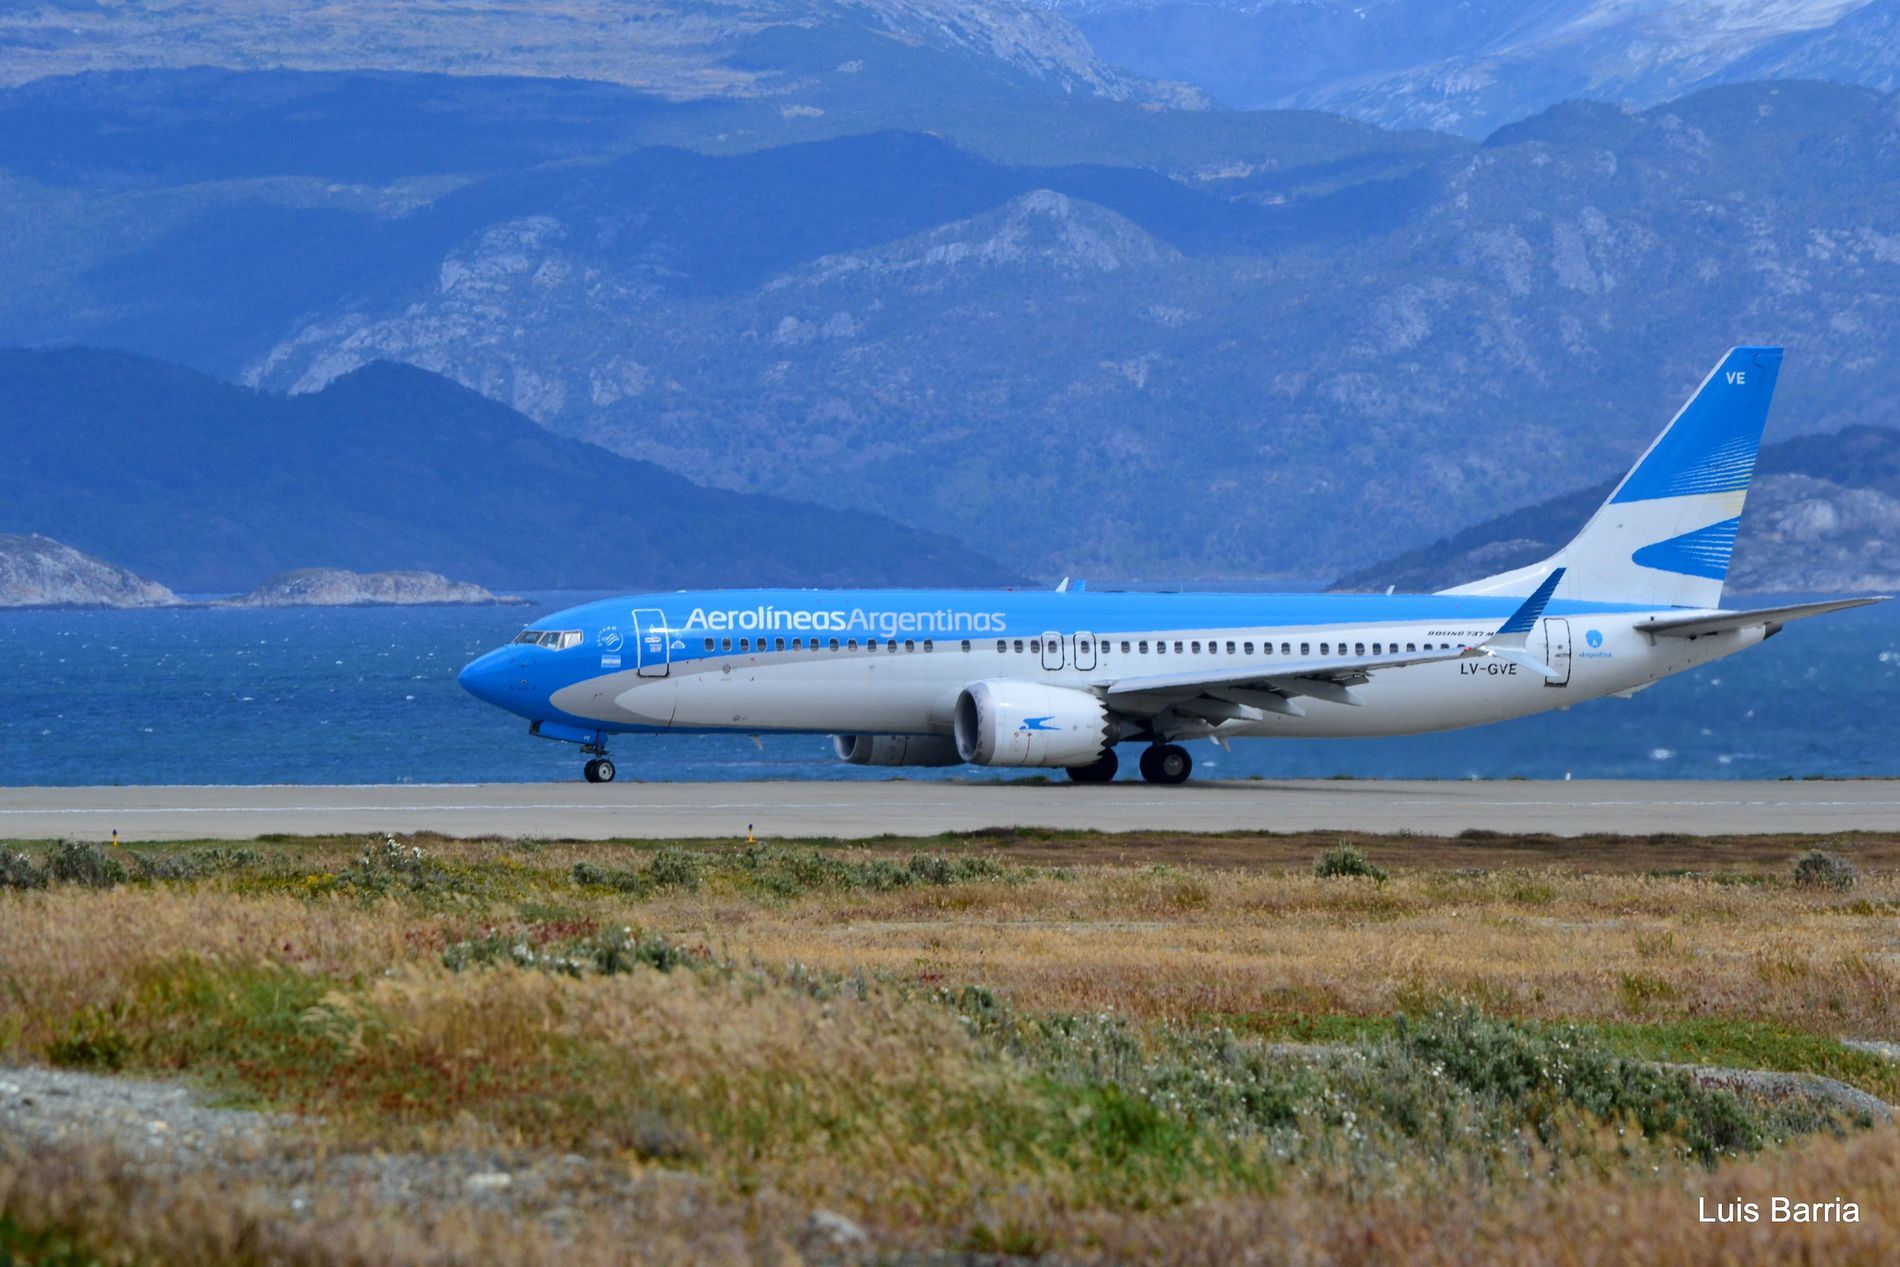
sea and Mountains
An airliner on the runway preparing for takeoff or landing, beside the water of the sea or the ocean, and on the background a huge mountain range, on the foreground there is a dry grass land.
A wide-angled shot, captured in daylight, the landscape's elements give a sense of the beauty of nature and the comfortable atmosphere of travel and using flights from this airport in particular, which has the name at the bottom of the shot, "Luis Barria"
Labels: Aircraft, Airliner, Airplane, Transportation, Vehicle, Flight, Landing, Airport, Airfield, Takeoff, Mountains, Water, Land, Airplane Runway, Watermark, Mountain Range
Camera: NIKON CORPORATION NIKON D3100
Lens: 55 300 4.5 5.6
Aperture: F11
Exposure: 1/500 sec
ISO: 280
Focal length: 220.0 mm